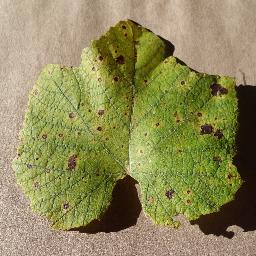
Label: Grape___Leaf_blight_(Isariopsis_Leaf_Spot)